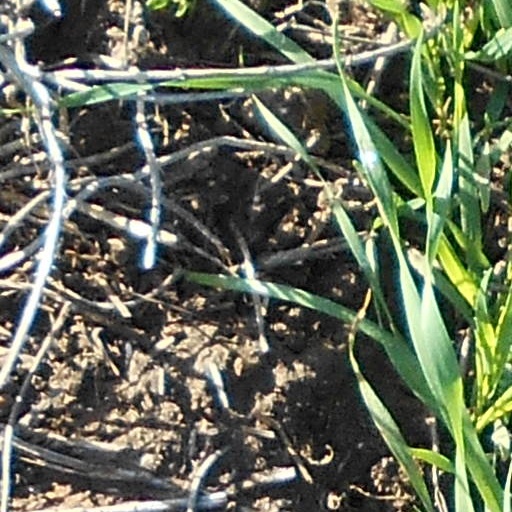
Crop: wheat